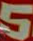
Number: 5